English Foxhound

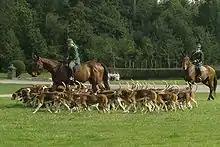
A pack of English Foxhounds

The breed standards' guidelines for showing English Foxhounds requires them to be tall at the withers. The skull is thick and the muzzle is long. The legs are muscular, straight-boned, and the paws are rounded, almost cat-like. The English Foxhound comes in any hound colour.